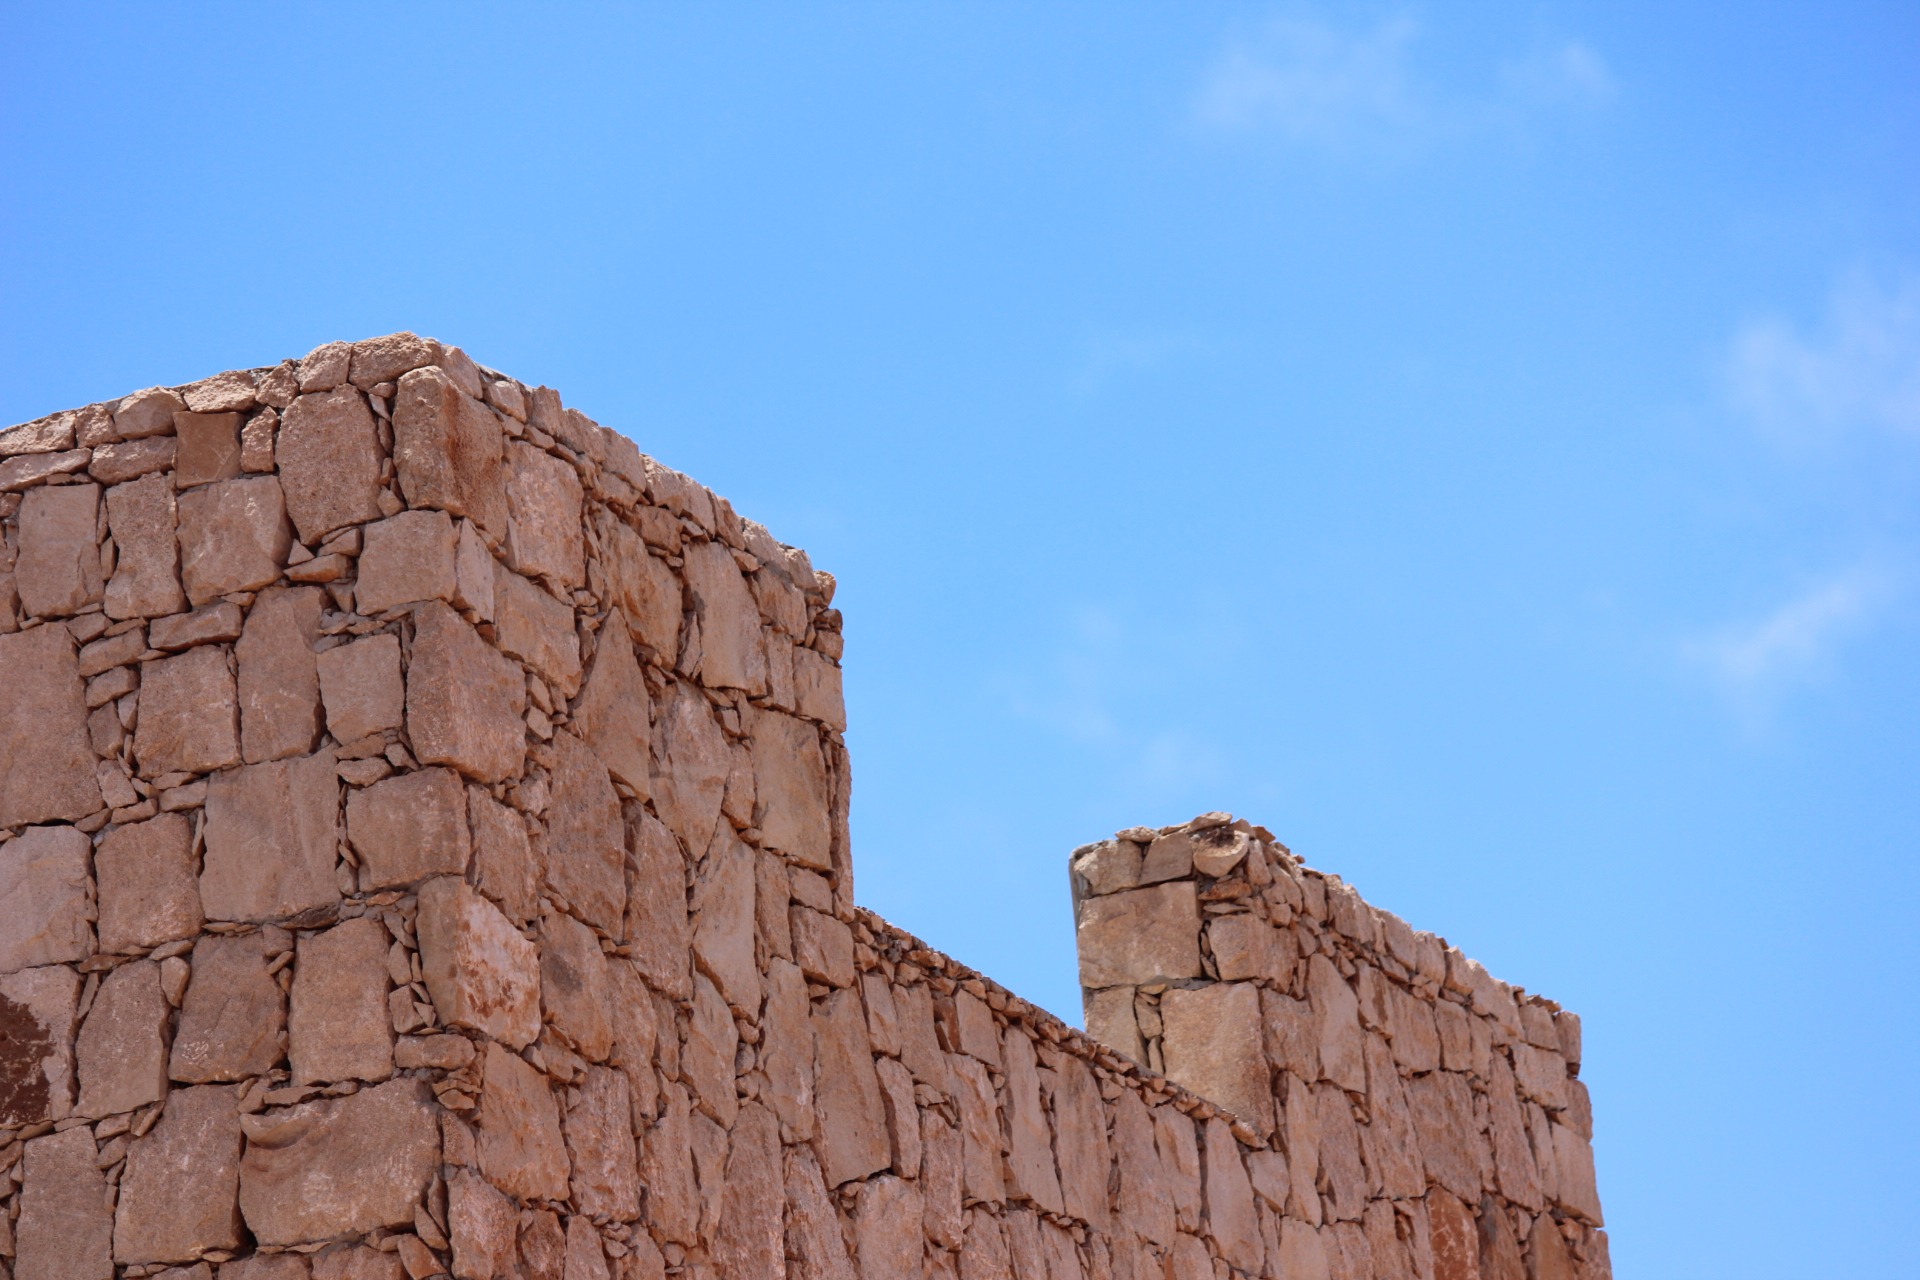
rock, architecture, sky, wall, monument, castle, landmark, temple, ruins, archaeological site, historic site, ancient history, the stone wall